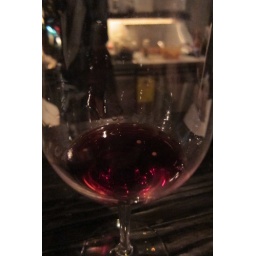
red wine in a glass